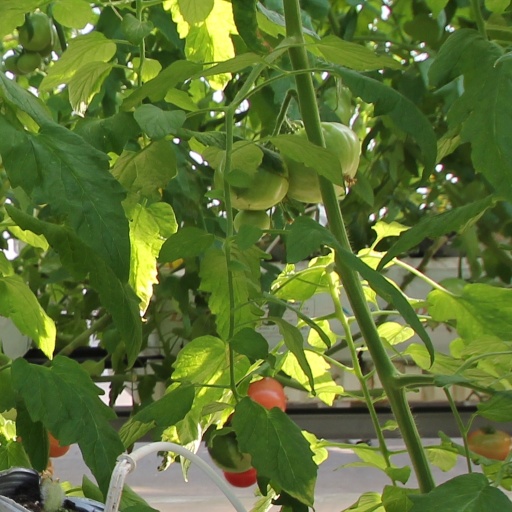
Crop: tomato